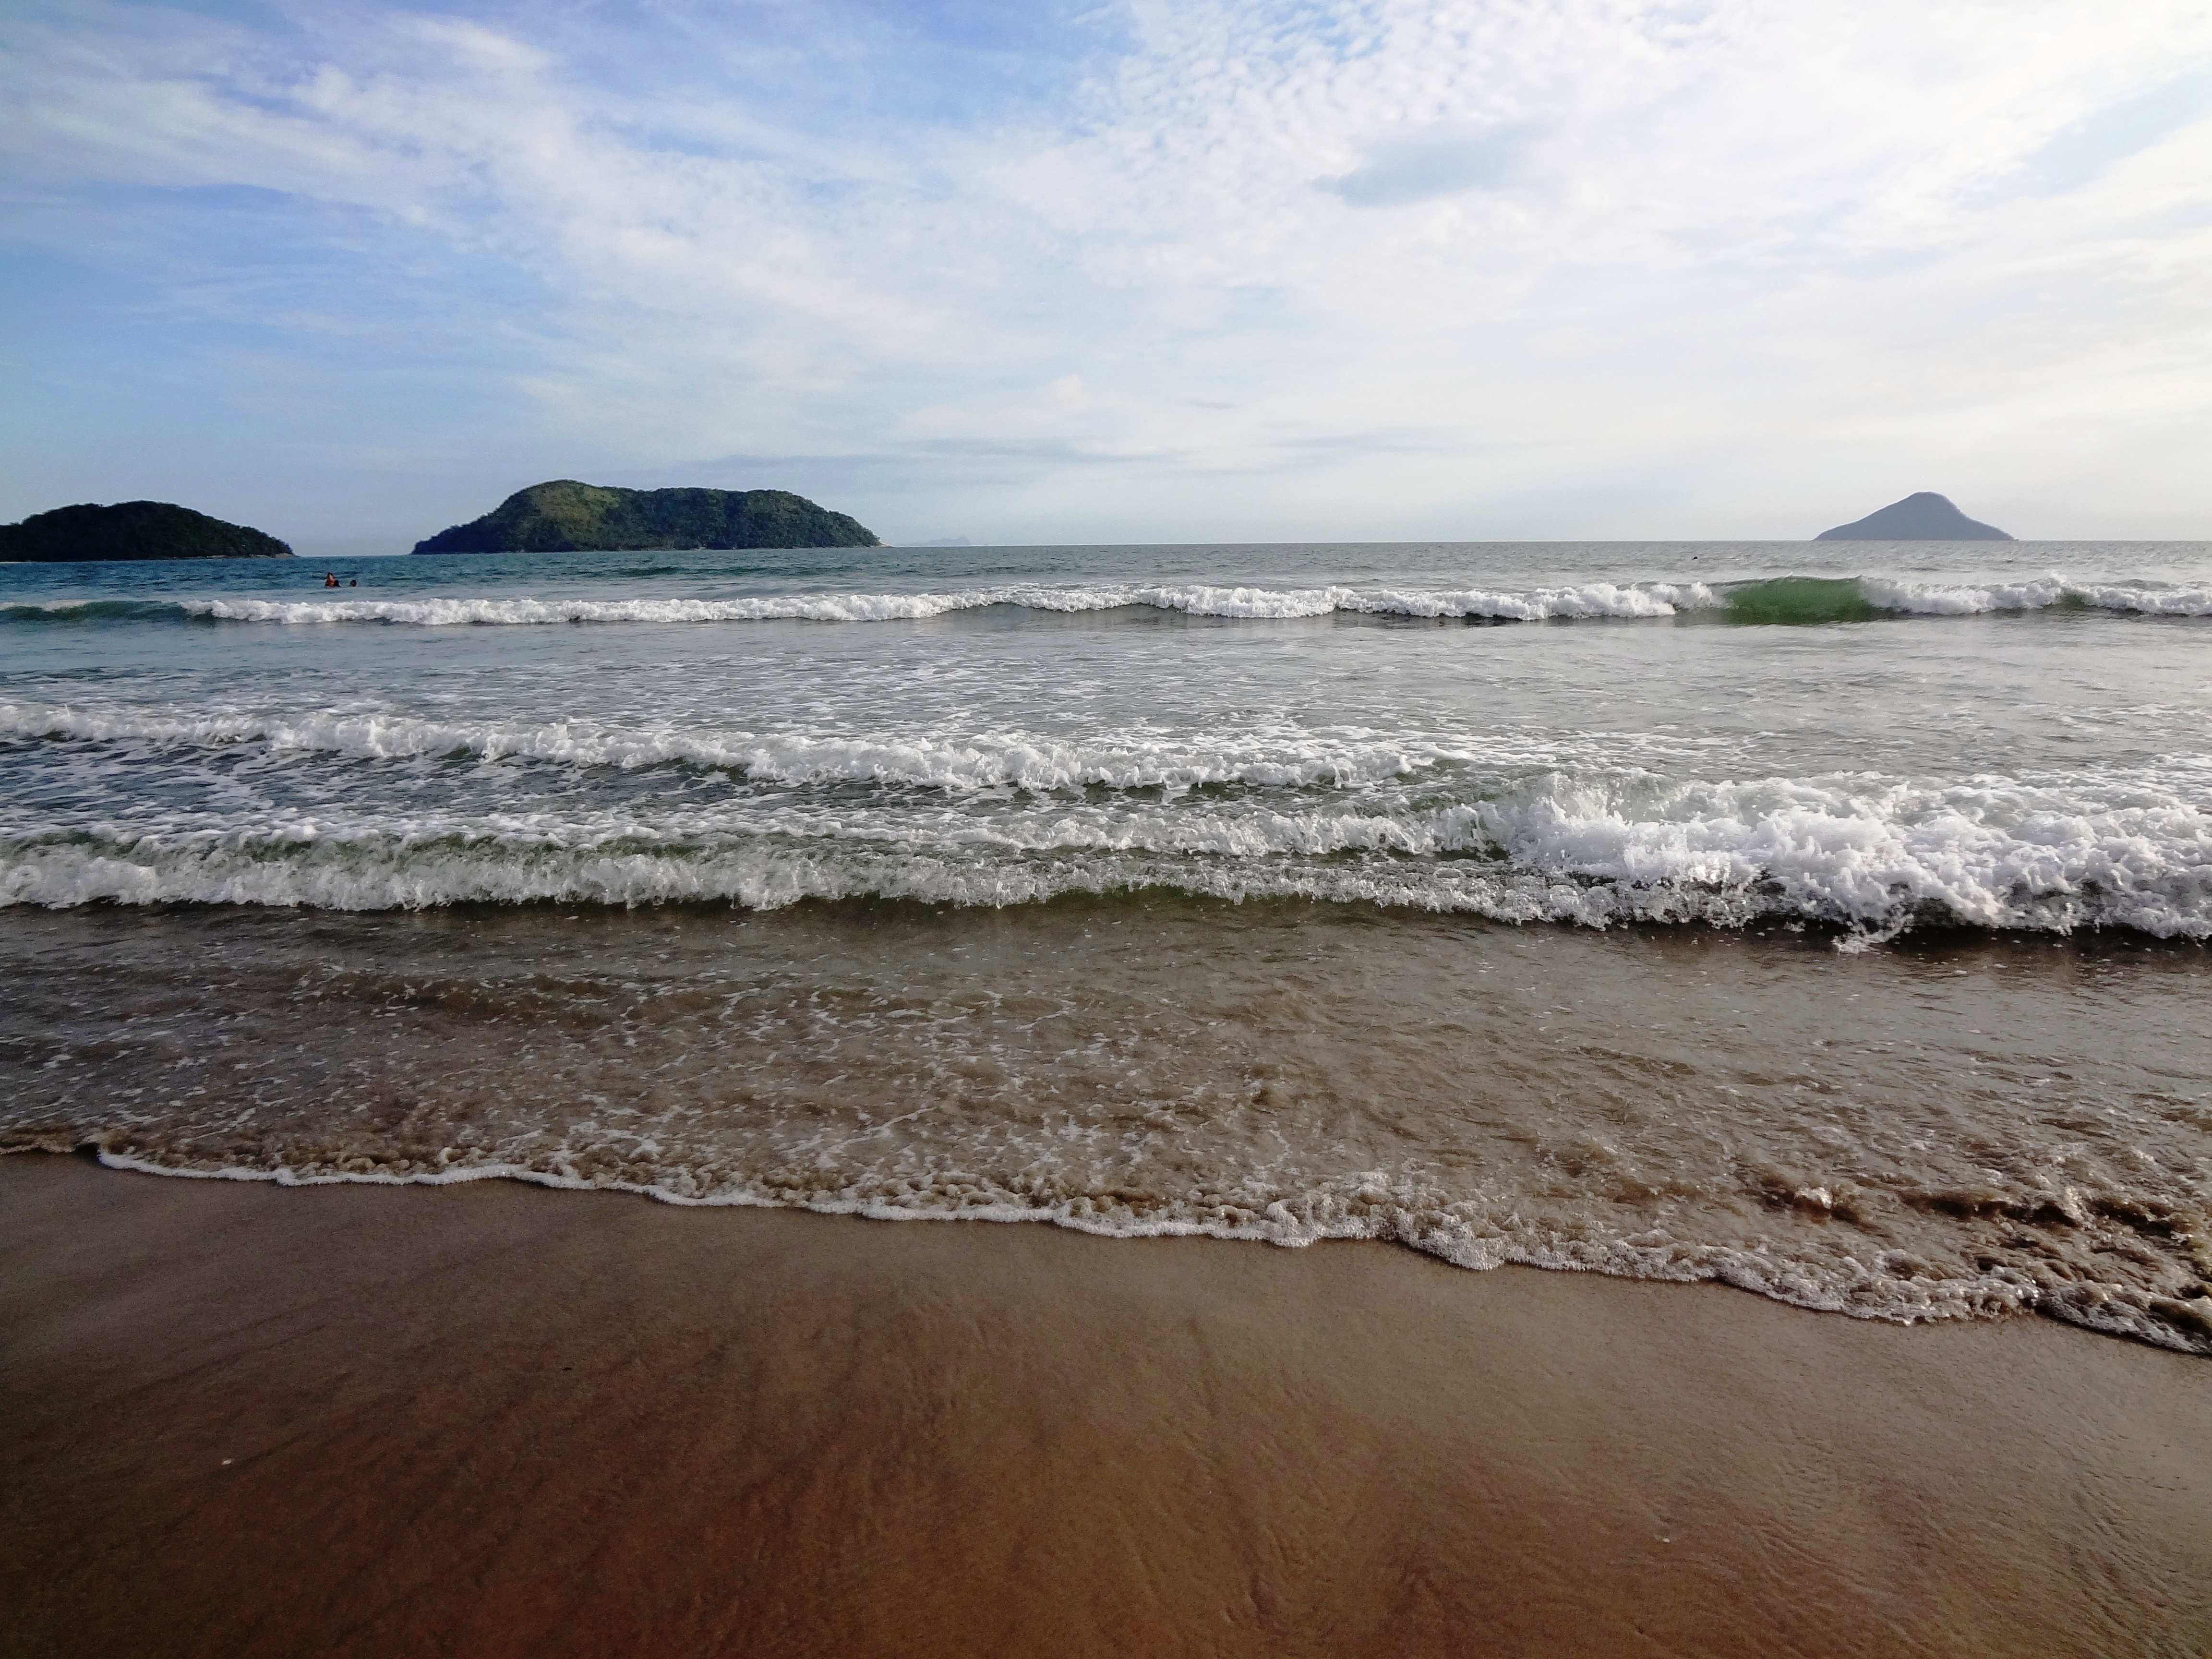
beach, sea, coast, water, sand, rock, ocean, horizon, cloud, shore, wave, summer, bay, terrain, material, body of water, holidays, mar, beira mar, mudflat, wind wave